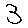
Label: 3